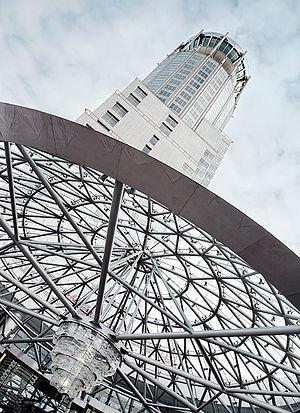
Swissôtel Hotels and Resorts est une marque d'hôtels de luxe basée à Zurich en Suisse, et détenue par le groupe AccorHotels. Créée en 1980 suivant les fondamentaux de l’hospitalité suisse, la marque se développe en Amérique du Nord, puis se tourne à partir des années 2000 vers les marchés d’Asie et du Moyen-Orient. Swissôtel compte 30 hôtels dans 16 pays.